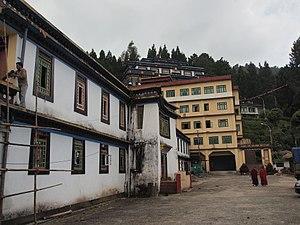
Lodrö Chökyi Sengé, est la 3ᵉ incarnation de Jamgön Kongtrul, Jamgon Kongtrul Lodrö Thayé. Lama important de l’école karma-kagyu, il est l'un des quatre régents du 16ᵉ karmapa.